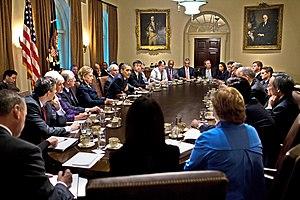
Le président Barack Obama tient une réunion du Cabinet dans la Cabinet Room à la Maison Blanche, 23 nov. 2009. Español: El presidente Barack Obama se reúne con su gabinete en la Sala de Gabinete de la Casa Blanca, 23 nov. 2009.